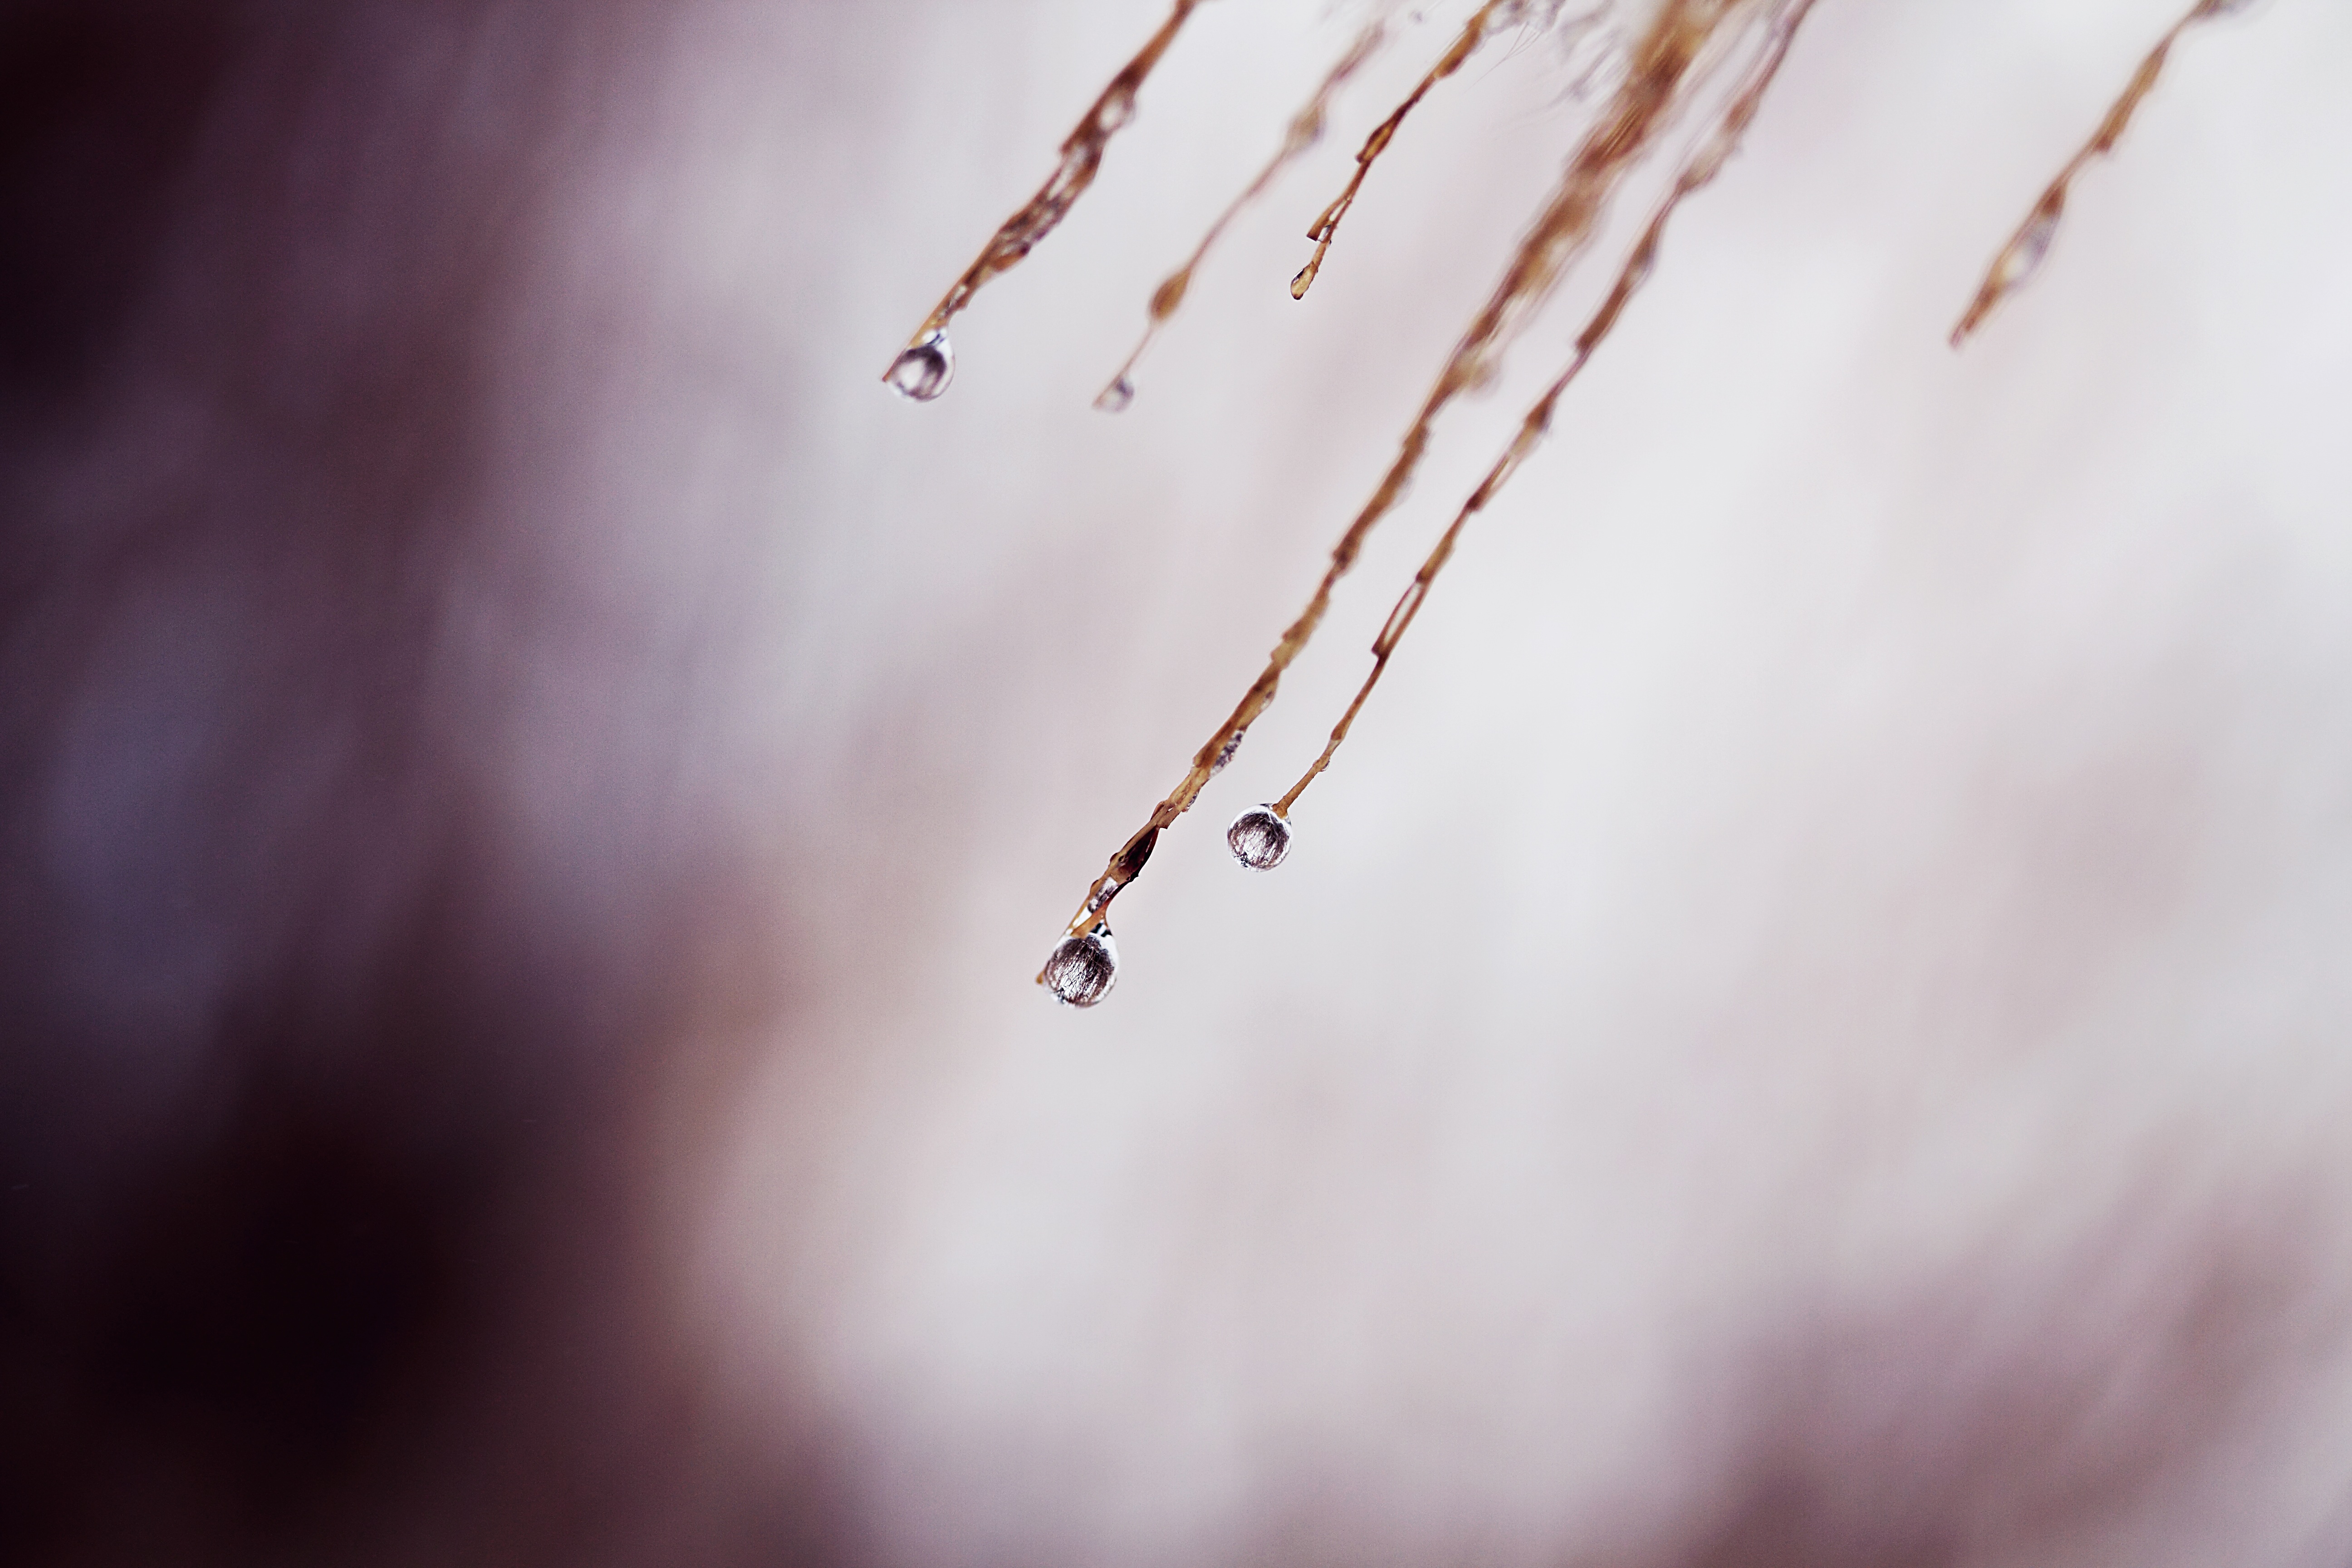
hand, branch, white, photography, leaf, flower, spring, color, pink, close up, macro photography